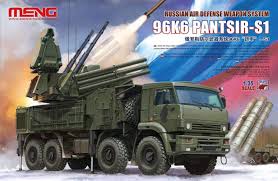
Label: Air Defense